Era of Popular Violence

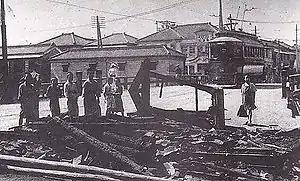
Destruction in Tokyo from the Hibiya Incendiary Incident

By the turn of the 1900s, Japan's economy struggled to match the rapid territorial growth of the empire since the late 1800s.